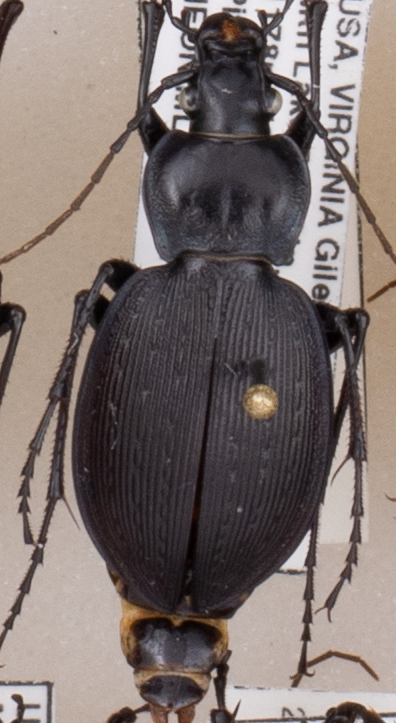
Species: Carabus goryi
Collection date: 2018-09-11
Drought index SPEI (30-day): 0.396
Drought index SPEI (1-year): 0.828
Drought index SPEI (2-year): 0.988